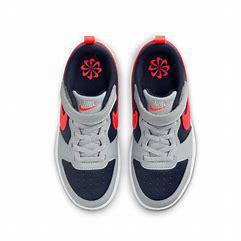
Brand: Nike
Model: Court Borough Recraft